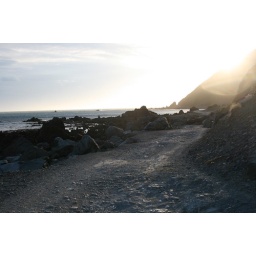
Took the truck around to red rocks the other day, just round the bay from our house